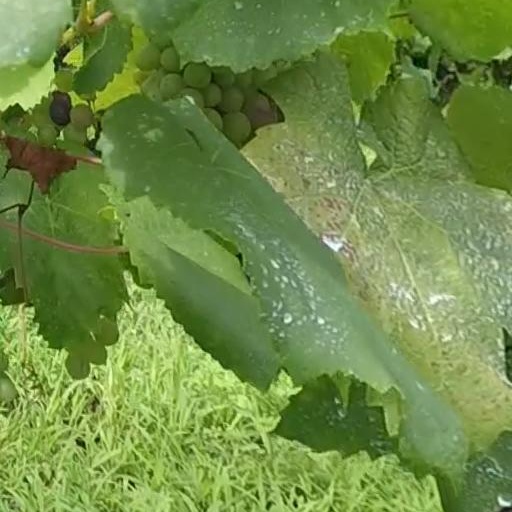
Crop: grape